Hobart Brown

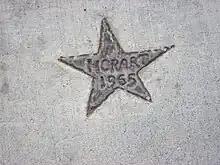
Hobart Brown Sidewalk Star

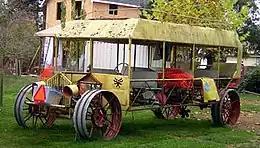
"The Original People Powered Bus", Kinetic Sculpture

In 1969, Hobart started the Kinetic Sculpture Race, almost by accident when he modified his son's tricycle to a five-wheeled, decorated "Pentacycle" and another local artist and gallery owner, Jack Mays, challenged him to a race down Main Street on Mother's Day. Raceday came, so did ten other challengers. Neither Hobart nor Jack won the race, that honor went to Bob Brown (no relation) piloting his Kinetic Turtle. Hobart was acclaimed "the Glorious Founder" of the race.